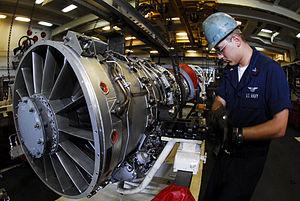
Le Pratt & Whitney J52, désigné par la compagnie JT8A, est un turboréacteur à flux axial de la société américaine Pratt & Whitney, conçu initialement pour l'US Navy, et de la classe des 40 kN de poussée. Il a équipé l'A-6 Intruder et l'AGM-28 Hound Dog, et équipe encore de nos jours certaines versions de l'A-4 Skyhawk et de l'EA-6B Prowler. Il a également servi de base pour la conception du Pratt & Whitney JT8D, un turboréacteur à faible taux de dilution civil ayant eu beaucoup de succès.